2013 Midwestern U.S. floods

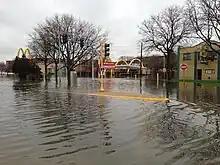
Flooding along the Des Plaines River on April 18, 2013

In April 2013, persistent heavy rains caused widespread flooding, primarily impacting the Midwestern and Great Lakes regions. In a span of two days on April 17 and 18, heavy rainfall associated with a slow-moving storm system caused widespread flooding across rivers and areas, where rainfall amounts over caused rivers to swell and crest, including the Mississippi River and the Red River, with the latter river dealing with melting ice caps. The Grand River crested to a record level, prompting water rescues and evacuations in Grand Rapids, Michigan. A local state of emergency was declared for the city of Des Plaines, Illinois after the Des Plaines River swelled to . The governors of Illinois and Missouri declared state of emergencies, and the Federal Emergency Management Agency declared a federal emergency and a disaster declaration for 46 counties in Illinois. Five fatalities occurred: two each in Illinois and Indiana, with a fifth in Missouri. Three others were injured, all in Illinois.